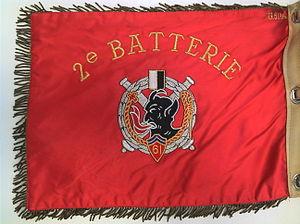
Fanion de la 2e batterie
Le 61ᵉ régiment d'artillerie est un régiment d'artillerie de l'armée française, créé en 1910, et qui se distingua notamment lors de la Première Guerre mondiale, et lors de la bataille de France, au début de la Seconde Guerre mondiale. En 1914, les soldats allemands ont surnommé les artilleurs du 61ᵉ les « Diables noirs » à cause de leur courage, de la couleur de leur uniforme et de la poudre à canon qui leur noircissait le visage.